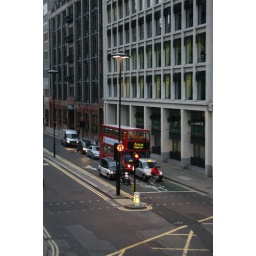
A bright red bus in a big grey world.